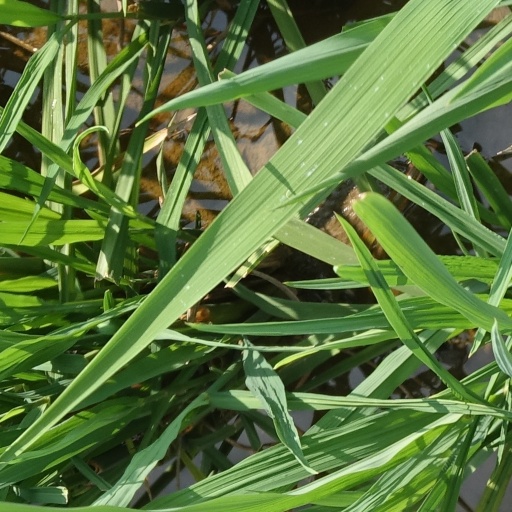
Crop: rice